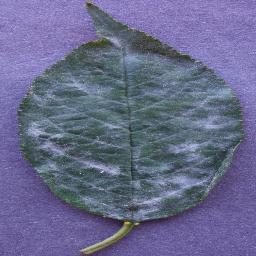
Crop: cherry
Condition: (including_sour)_powdery_mildew